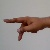
The image shows a hand gesture representing the letter 'P' in Indian Sign Language.